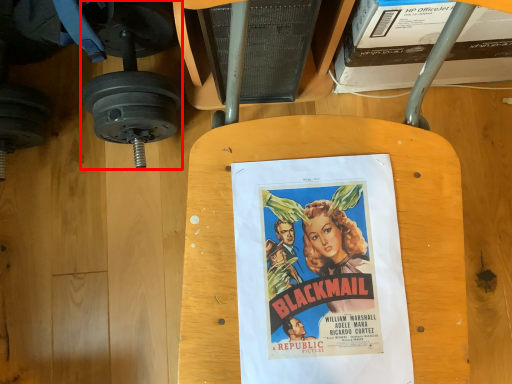
Question: From the image's perspective, where is dumbbell (annotated by the red box) located in relation to poster in the image? Select from the following
(A) below
(B) above
Answer: B